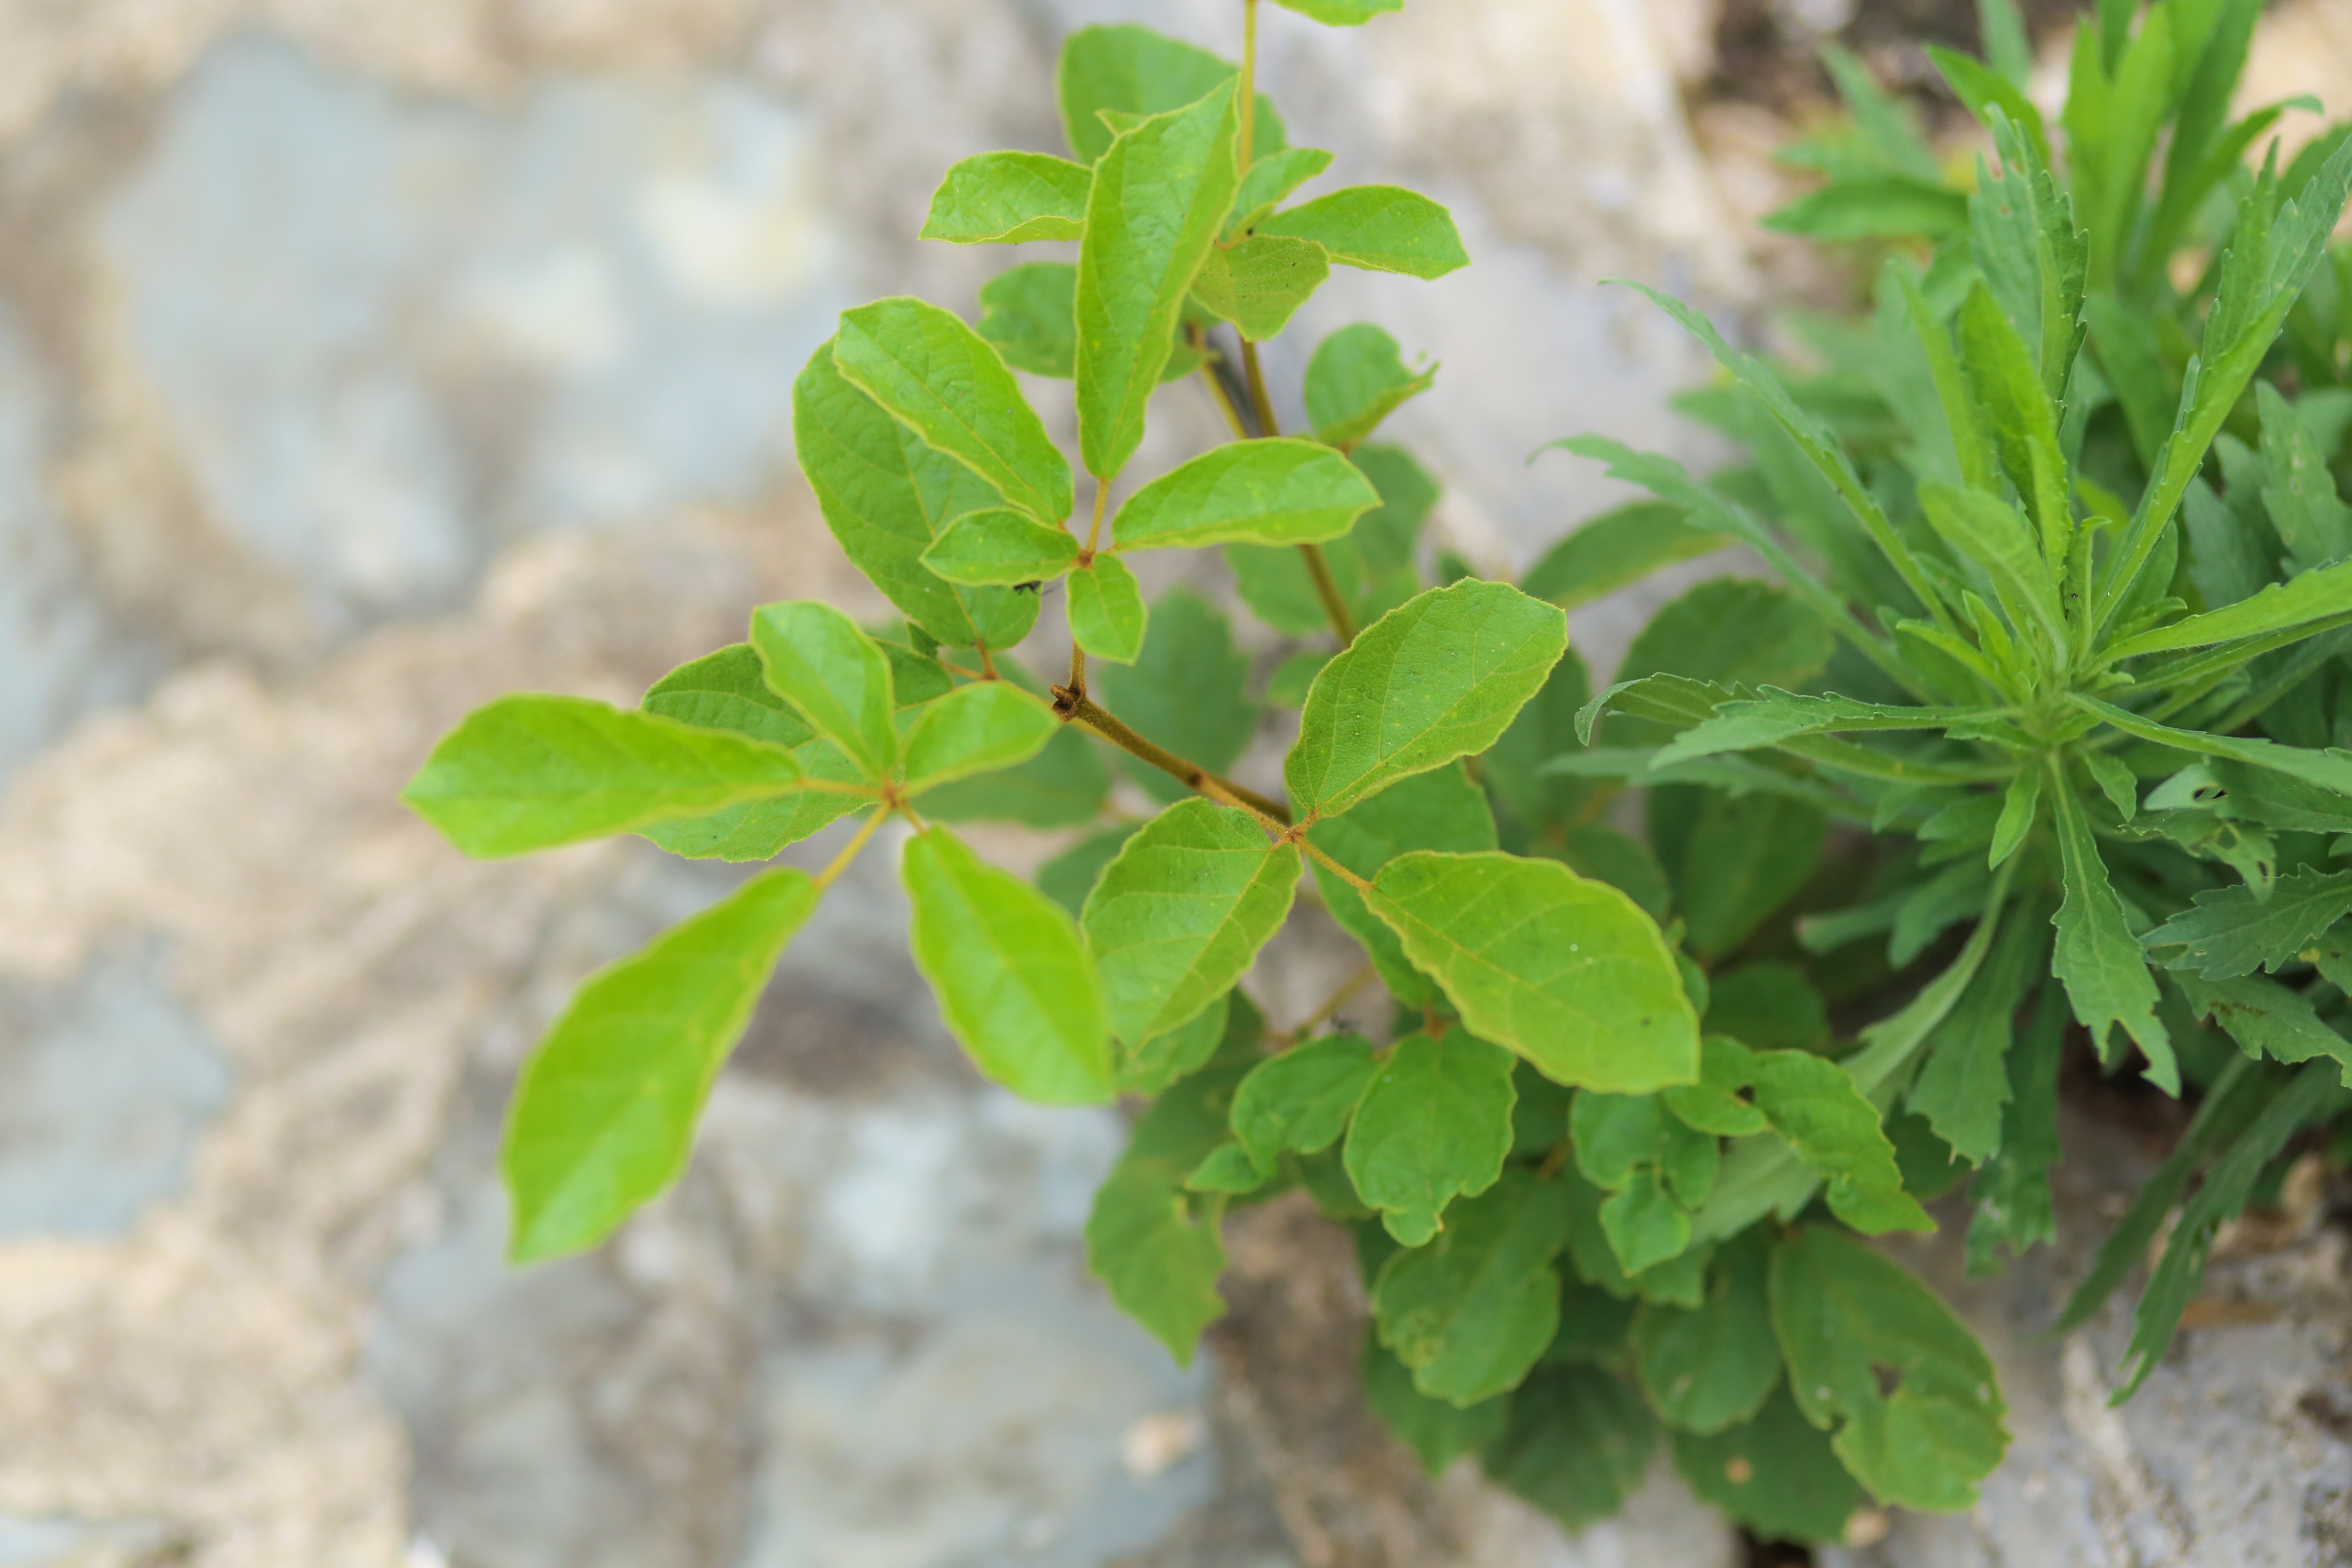
tree, plant, leaf, flower, food, herb, produce, wildflower, shrub, flowering plant, subshrub, annual plant, land plant, apiales